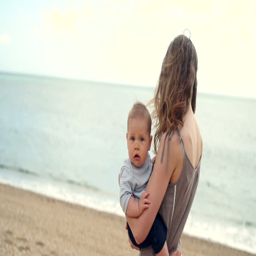
young mother carrying her baby on the beach as she walks along the shore